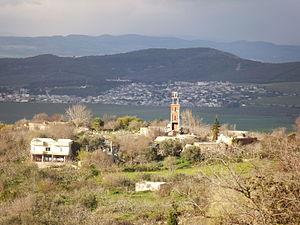
Site naturel de Djebba